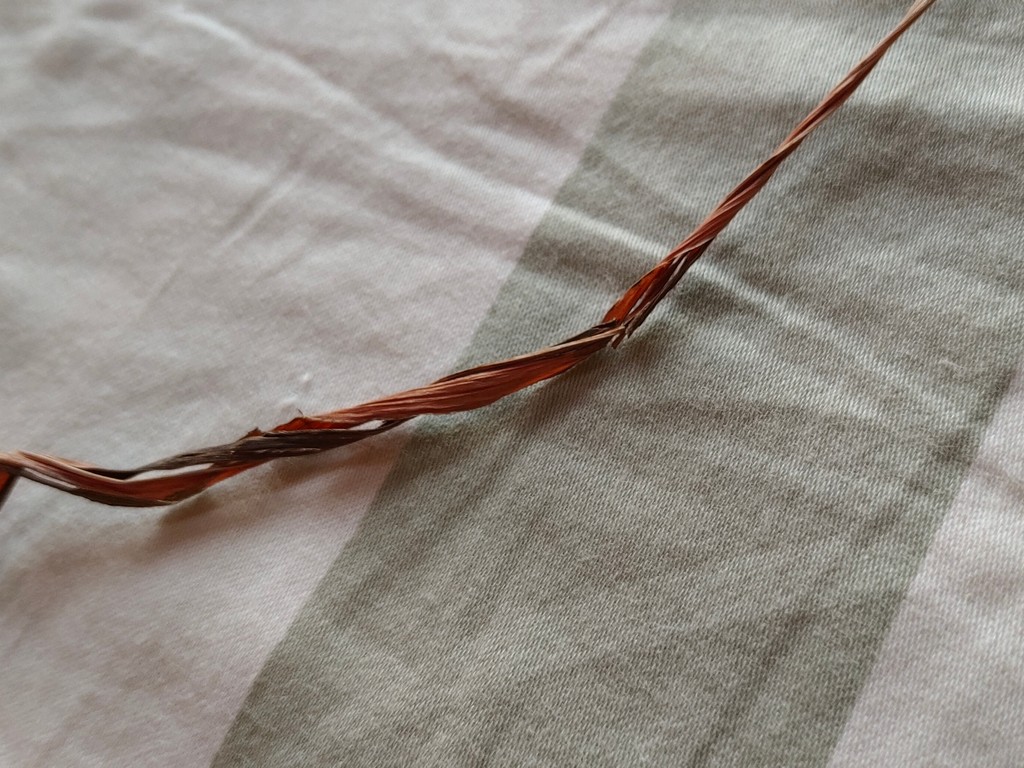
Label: Dried